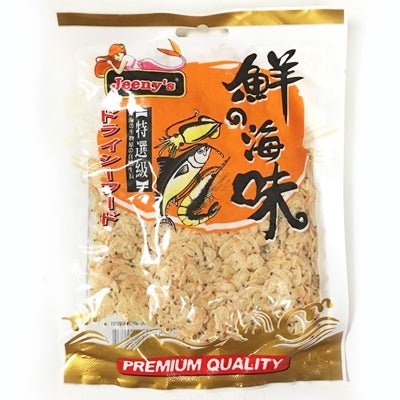
JEENY'S Dried Baby Shrimp 100g (Precooked)
Enhance your culinary creations with the savory goodness of Frozen JEENY'S Dried Baby Shrimp (100g, Precooked). These expertly cooked dried baby shrimp are frozen to preserve their freshness, offering a convenient and flavorful addition to your dishes. With their rich umami flavor, dried baby shrimp can be added to stir-fries, soups, or used as a topping for various dishes. Elevate your dining experience with the hassle-free goodness of Frozen JEENY'S Dried Baby Shrimp. Order now for a tasty and convenient seafood option for your kitchen.
Brand: HuongViet Supermarket
Category: Food, Beverages & Tobacco > Food Items > Meat, Seafood & Eggs > Seafood